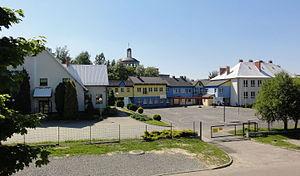
Warszowice est une localité polonaise de la gmina de Pawłowice, située dans le powiat de Pszczyna en voïvodie de Silésie.